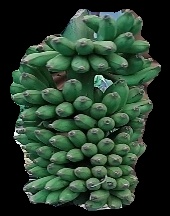
Variety: elakki-bale
Grade: grade1